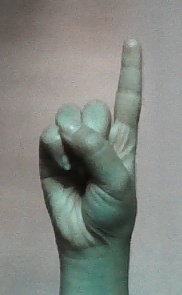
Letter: bb